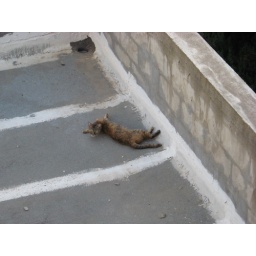
Random cat from around the house where I used to live